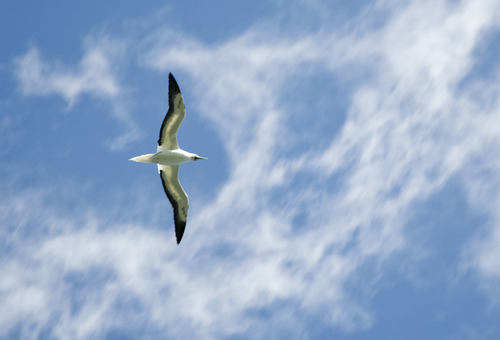
this is a large white bird with black along the lower tips of the wings, and a long pointed beak.
this is a white bird with black wings and a large beak.
a small bird with a large wing span, it also has white feathers and black feathers on the tips of the wings.
this bird has a long wingspan and most its body consist of white with a black trim along its wings
this bird is white with black on its wings and has a long, pointy beak.
this bird has wings that are black and white and a long billa large bird with a white belly and white and black wings.
this large white bird has black on its wings and a sharp bill.
this bird has a wide wingspan and has white and black feathers covering the rest of it's body.
this bird has wings that are black and white and has a long bill
Species: Laysan Albatross